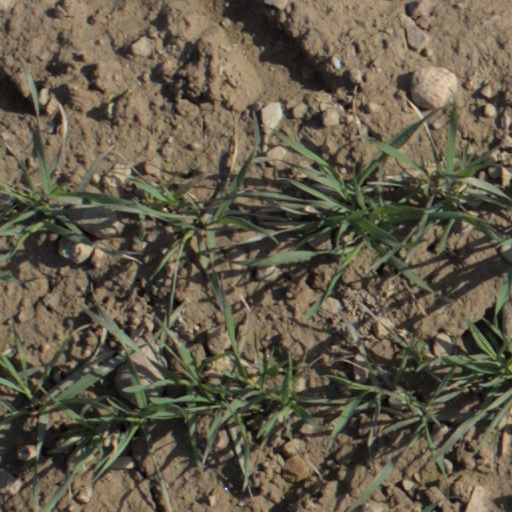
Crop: wheat